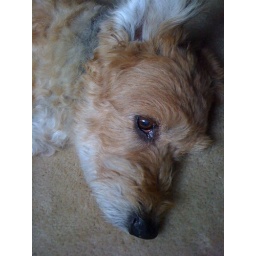
Resting on the floor in my bedroom